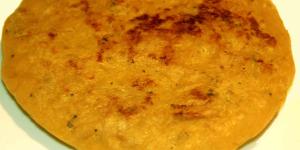
arepas de platano verde sin harina